Battle of Kassa (1849)

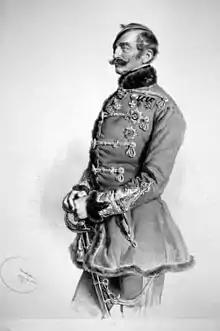
Franz von Schlik

Schlik deployed his troops on both sides of the main road, the key to his position being the hill west of the main road called "Akasztófahegy" (Gallow mountain). Its approach was made more difficult by the steep-banked Miszlóka stream flowing in front of it. Schlik, having been informed of Mészáros' approach only late, at noon on 4 January, positioned his corps south of Kassa as follows: on the left flank, under Major General Deym, between the road to Pest and the Hernád, the two companies of the Archduke Wilhelm Regiment's the 3rd battalion in the front line, 4 companies of the same infantry regiment's 1st battalion, with 2 companies of the Sunstenau Cuirassiers in reserve behind the first line; 2 guns of the 11th twelve-pounder battery on the road, while the other 4 cannons of the battery were deployed on the right side of the road. On the Akasztófahegy hill 2 Company of Archduke Wilhelm's Regiment was deployed with a Congreve rocket battery, and to the right of it, as far as the road to Szepes, 2 companies of the 2nd Hartmann Battalion, 3 platoons of chevau-légers and 4 guns were in position. The task of the other four companies of the 2nd Hartmann Battalion with two guns, under the command of the Chief of Staff of the Corps, Major Baron Gablenz, was to advance towards Miszlóka, to attack the left flank and rear of the enemy advancing on the Szepes road, and to capture the bridge of the Miszlóka stream. General Pergen, with 1 battalion of the Koudelka Infantry Regiment and 1 company of the Imperial Chevau-légers, was deployed on the Kálváriahegy (Calvary Hill) to support, if necessary, Major Gablenz, and possibly to attack the enemy from the flank in case of a successful Hungarian advance on the road to Pest. As a general reserve, General Fiedler took position along the main road to Pest at the southern exit of the city with the 3rd Mazzuchelli Battalion and the outposts which retreated there at the start of the battle.